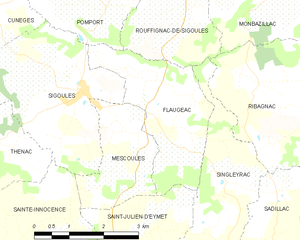
Flaugeac est une ancienne commune française située dans le département de la Dordogne, en région Nouvelle-Aquitaine.